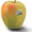
Label: apple